Jollof Rice
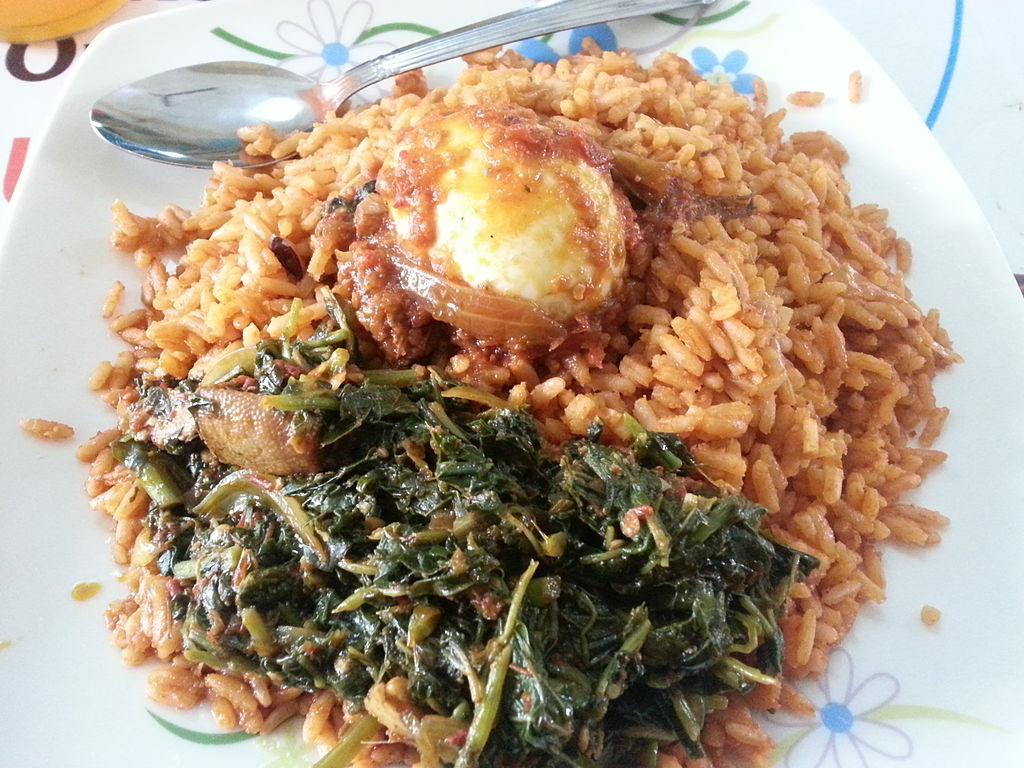
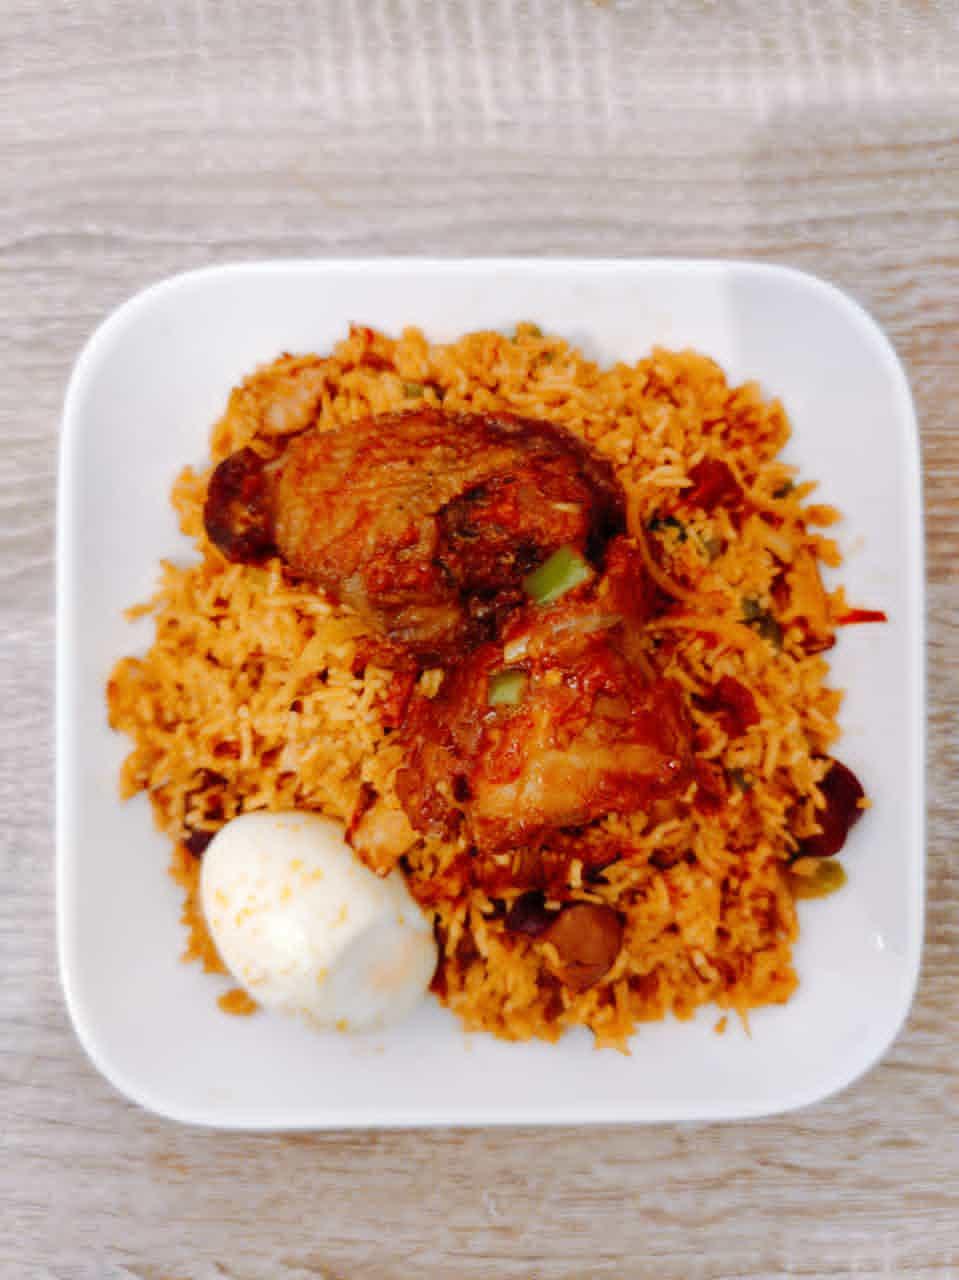
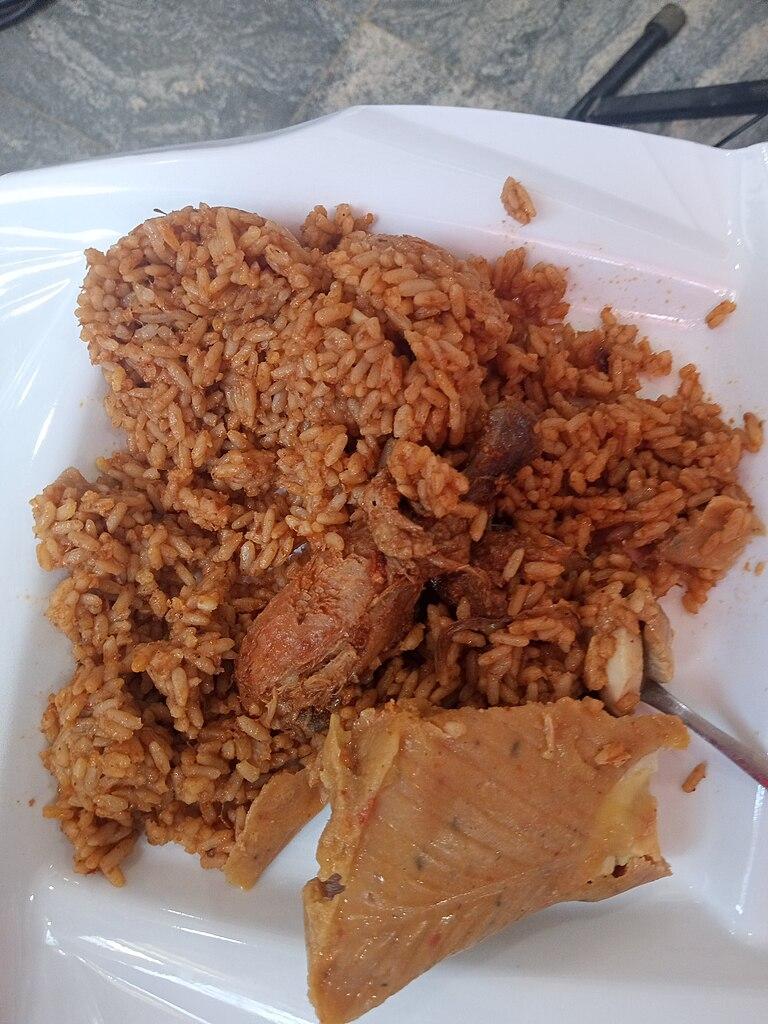
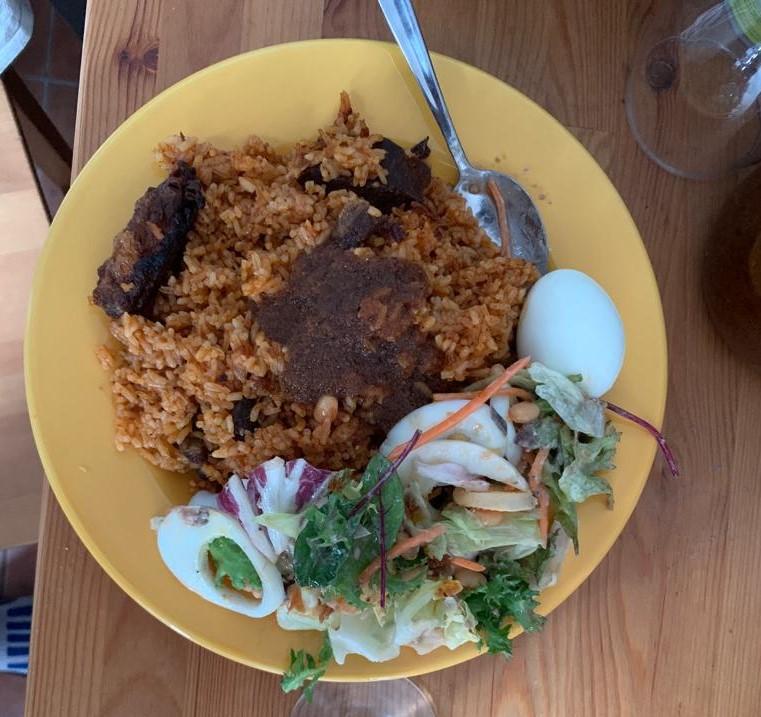
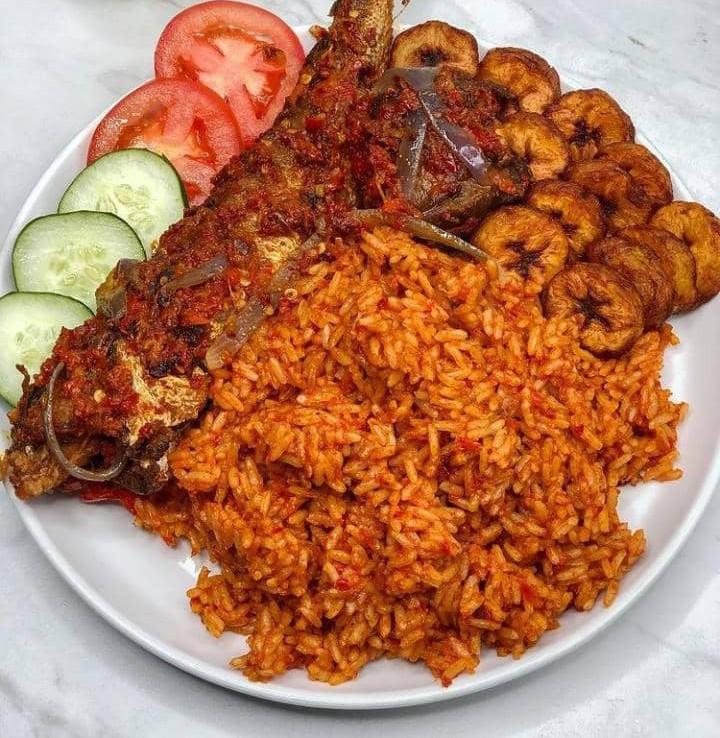
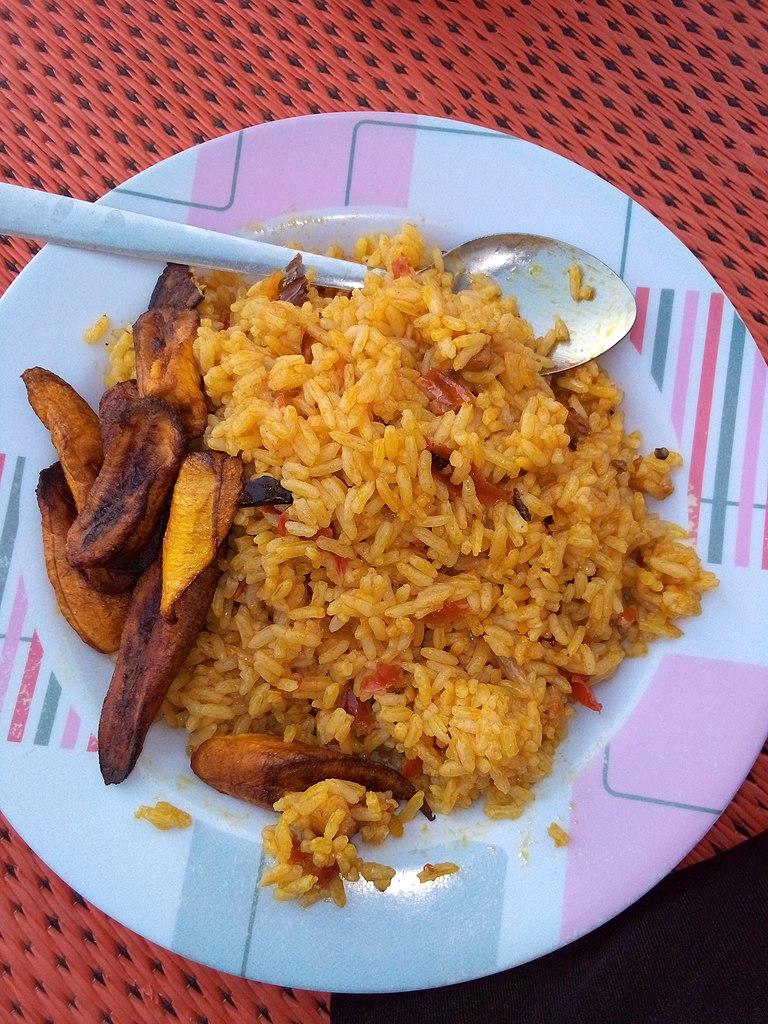
Also known as:
ar - Arabic: رز جولاف
cs - Czech: Jollof rice
da - Danish: Jollof-ris
dag - Dagbani: Dafaduka
de - German: Benachin
en-simple - Simple English: Jollof rice
es - Spanish: Arroz jollof
eu - Basque: Jollof arroz
fi - Finnish: Jollof-riisi
fr - French: Riz wolof
ha - Hausa: Dafa-duka
hy - Armenian: Ջոլոֆ
id - Indonesian: Nasi jollof
ig - Igbo: Jollof rice
it - Italian: Riso jollof
ja - Japanese: ジョロフライス
jv - Javanese: Sega jollof
ko - Korean: 졸로프 라이스
nn - Norwegian Nynorsk: Jollof-ris
pt - Portuguese: Arroz jollof
ru - Russian: Джолоф
sv - Swedish: Jollof-ris
tw - Twi: Jollof rice
uk - Ukrainian: Джолоф
uz - Uzbek: Jolof
vi - Vietnamese: Cơm jollof
yo - Yoruba: Ìrẹsì Jọ̀lọ́ọ̀fù
zh - Chinese: 加羅夫飯
Category: rice (fried rice)
Cuisine: Senegalese
Associated cuisines: Nigerian, Ghanaian
Area: Nigeria, Ghana
Countries: Nigeria, Ghana
Region: Western Africa, , , ,
The dish is made with long-grain rice, tomatoes, chilies, onions, spices, and sometimes Vegetable or meat, all cooked in a single pot.